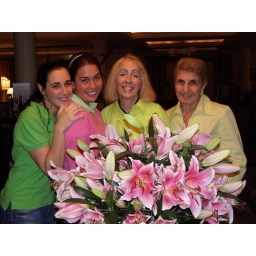
All the girls in either pink or green with matching flowers